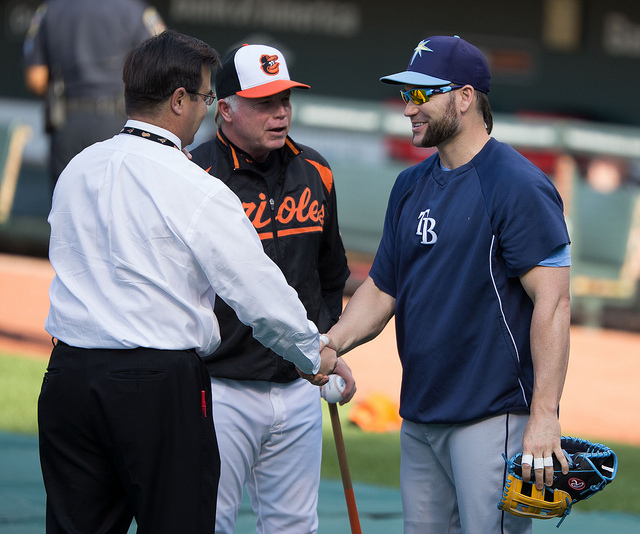
cuộc trò chuyện giữa ba người trong trận bóng chày